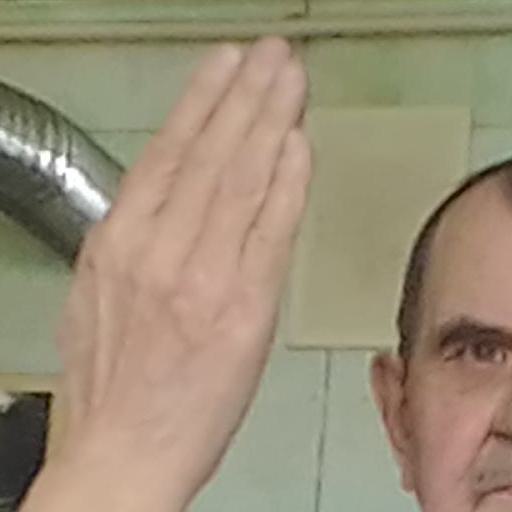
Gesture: stop_inverted